Presque Isle State Park

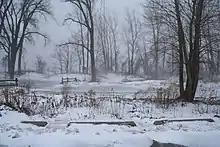
A winter day at Presque Isle State Park

Presque Isle is a recurved sand spit formed during the last glacial period, or ice age, when the Laurentide Ice Sheet advanced into the basin now occupied by Lake Erie, and, when it retreated to the north between 12,370 BC and 12,790 BC, left behind a moraine consisting of clay, sand, and gravel which initially formed the peninsula. The deposits are constantly being reworked by wave action and gradually migrating to the northeast due to longshore drift.